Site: brandenburg
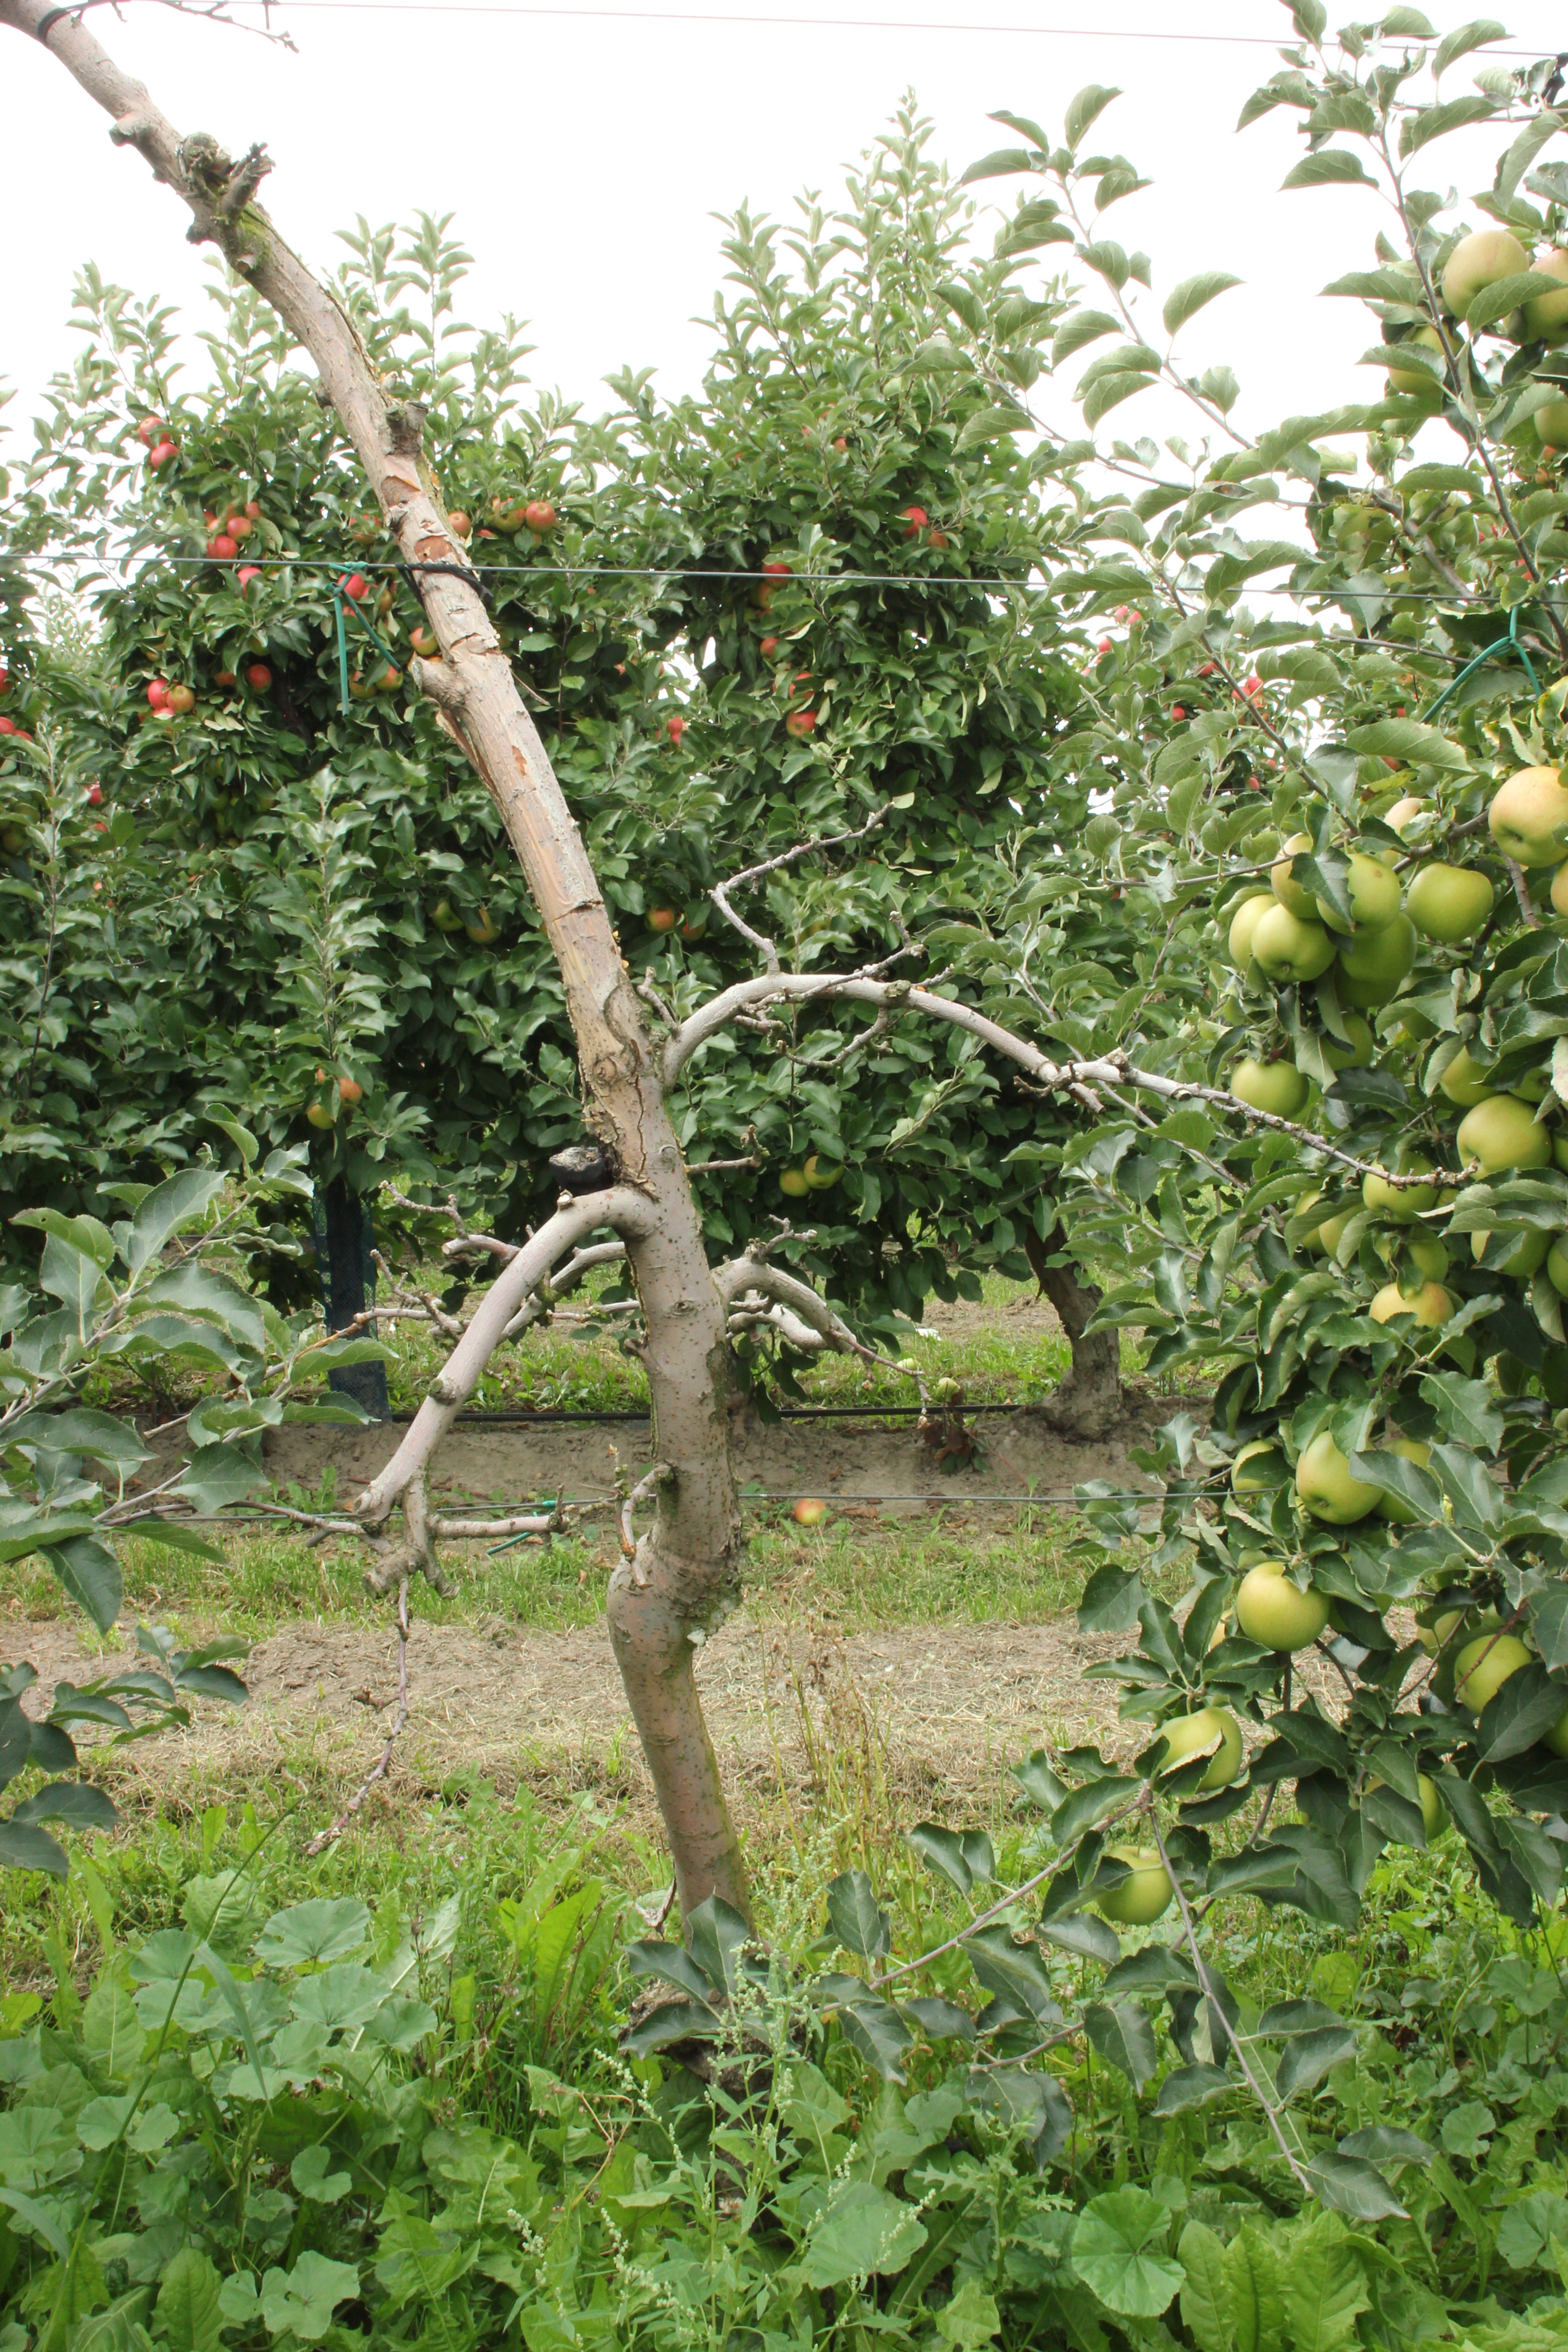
Growth stage (BBCH 87): Maturity of fruit and seed